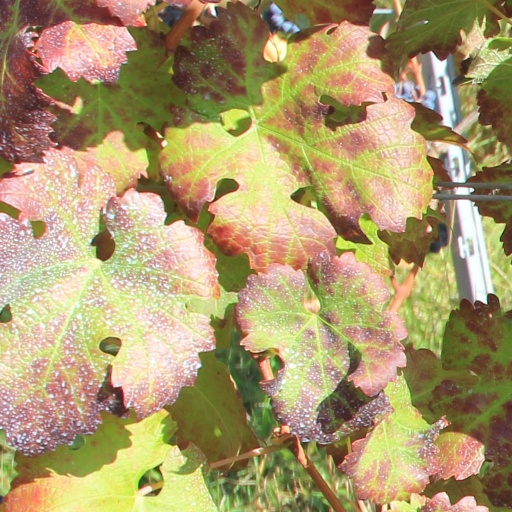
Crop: grape